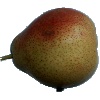
Label: Pear Forelle 1